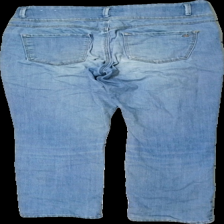
View: back
Type: Jeans
Category: Ladies
Brand: Not in the list
Brand text on label: Dolly
Colors: Blue
Material: 81% bomull 19% polyester
Pattern: Embroidered
Cut: Tight
Season: All
Price range: <50
Recommended usage: Reuse
Description: högmidjade mamma jeans